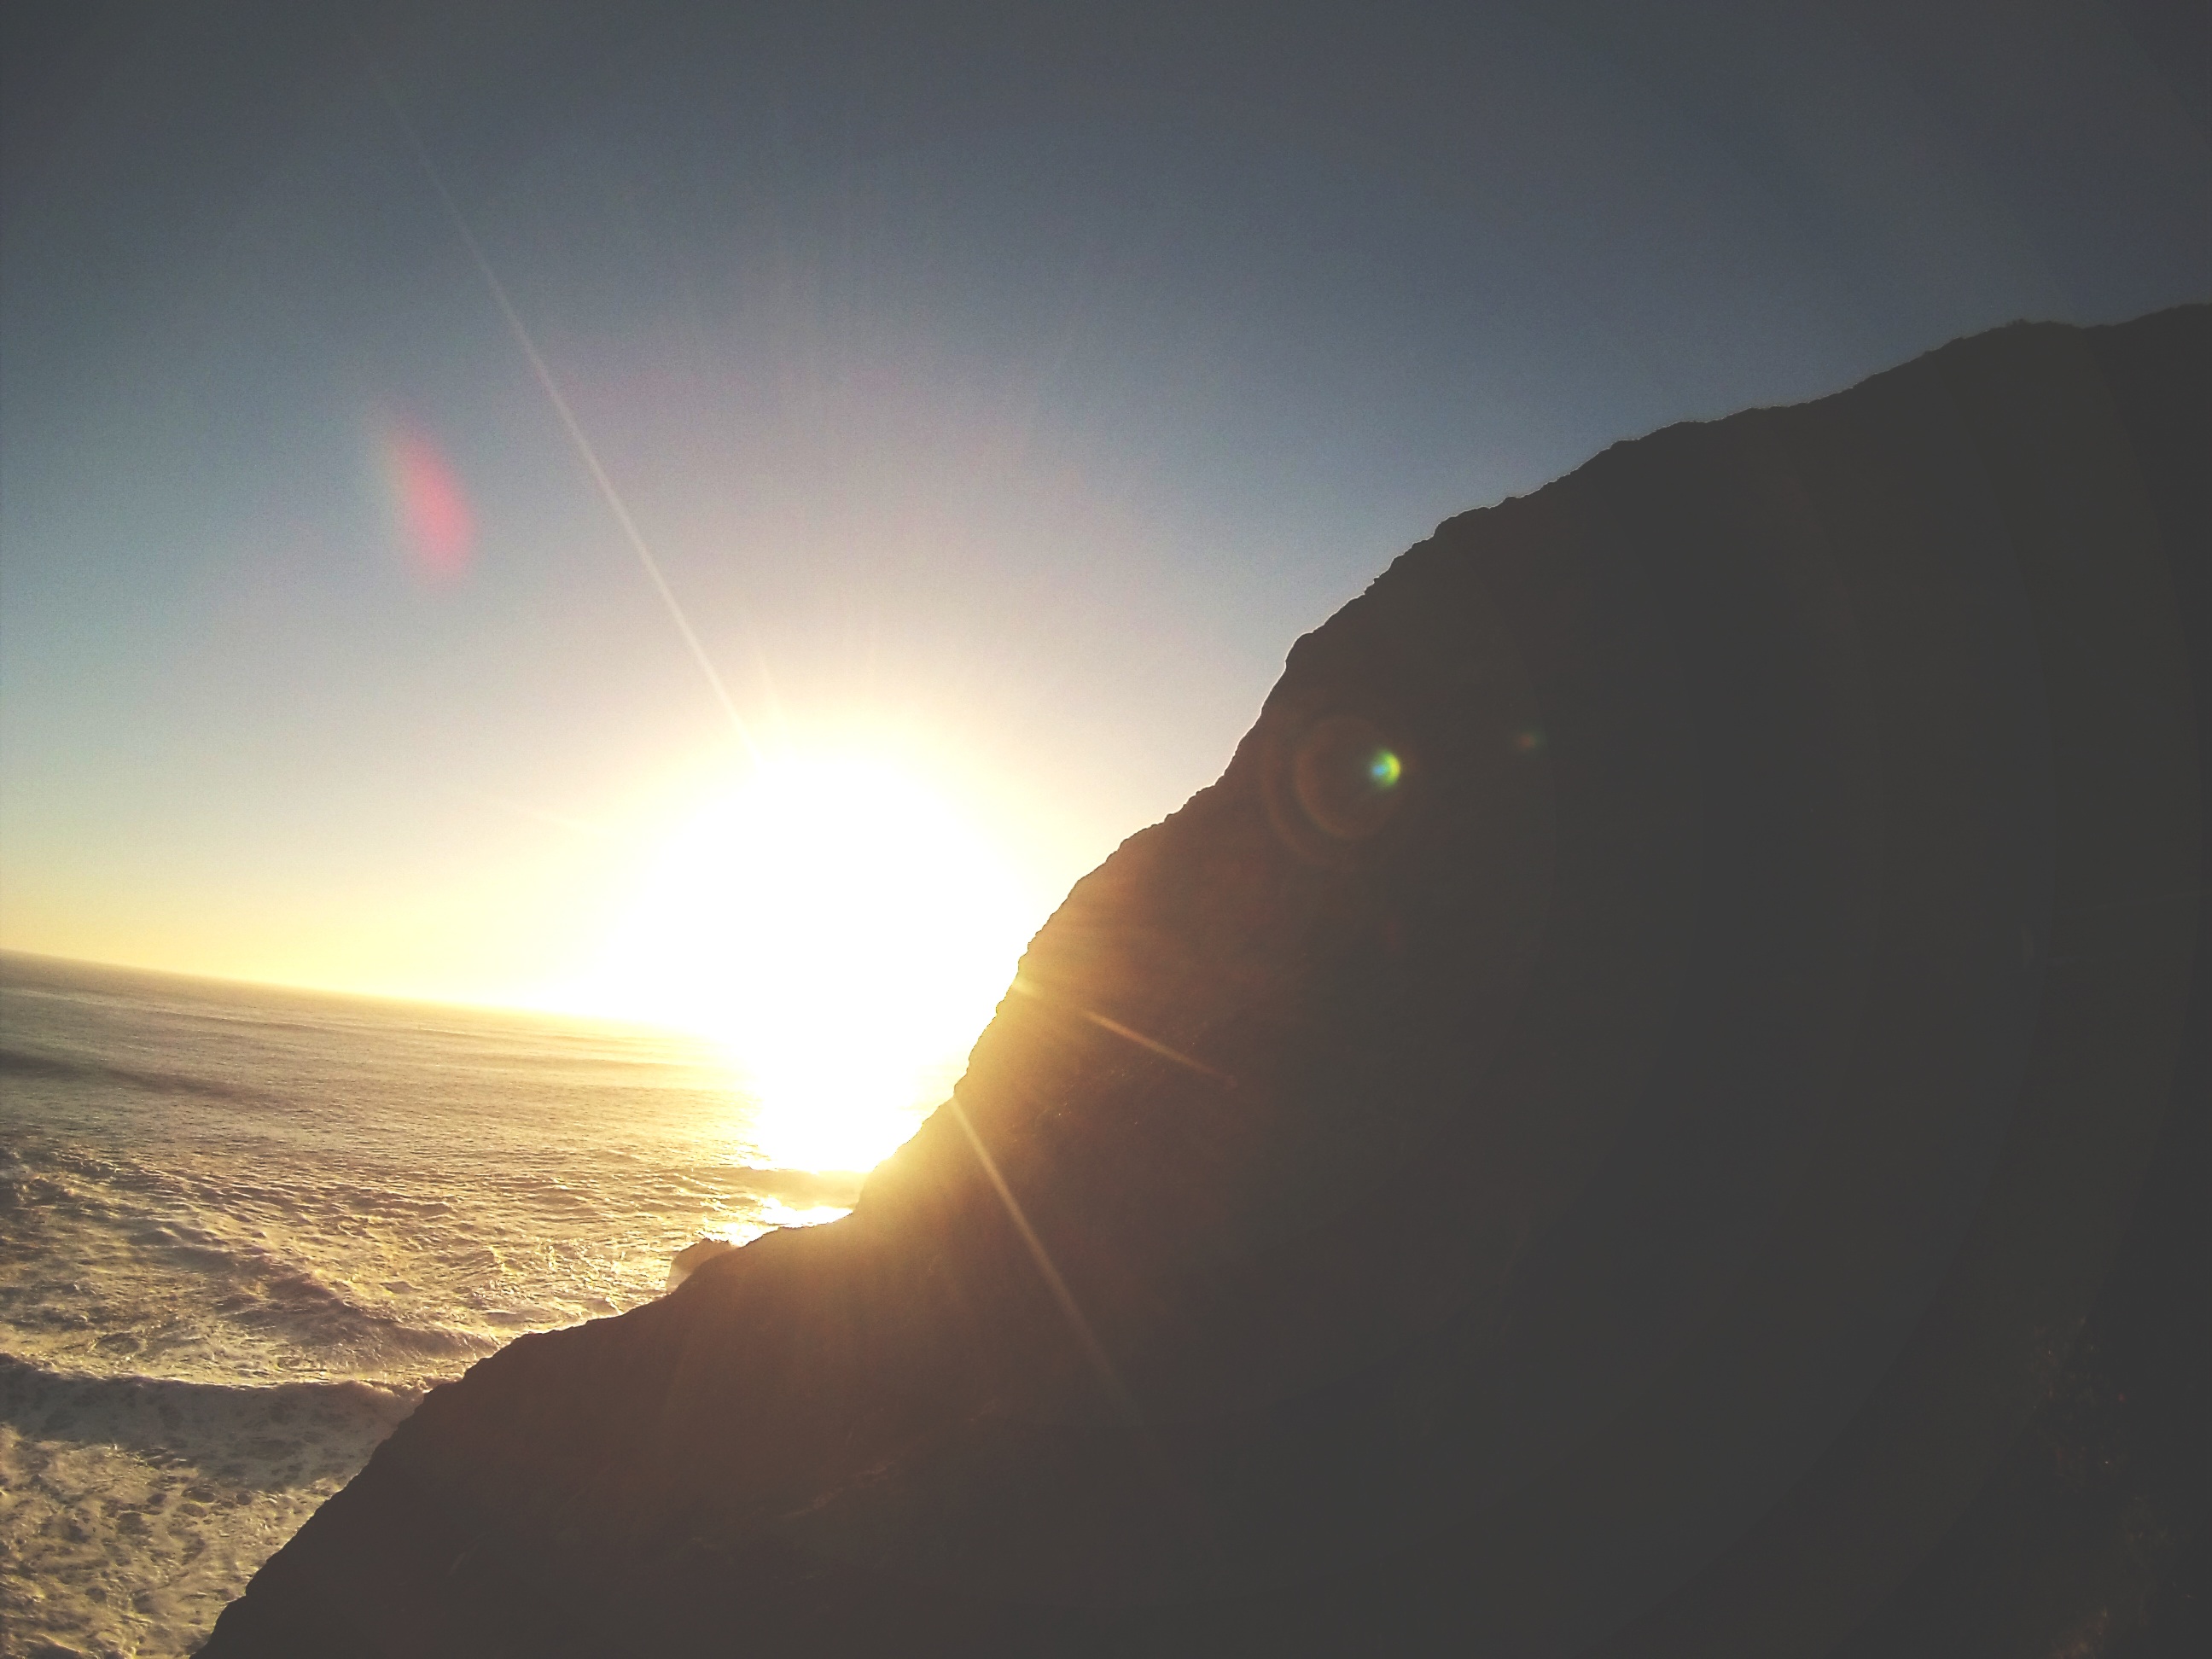
sea, coast, horizon, mountain, light, cloud, sun, sunrise, sunset, sunlight, morning, wave, dawn, dusk, terrain, astronomical object, atmospheric phenomenon, atmosphere of earth